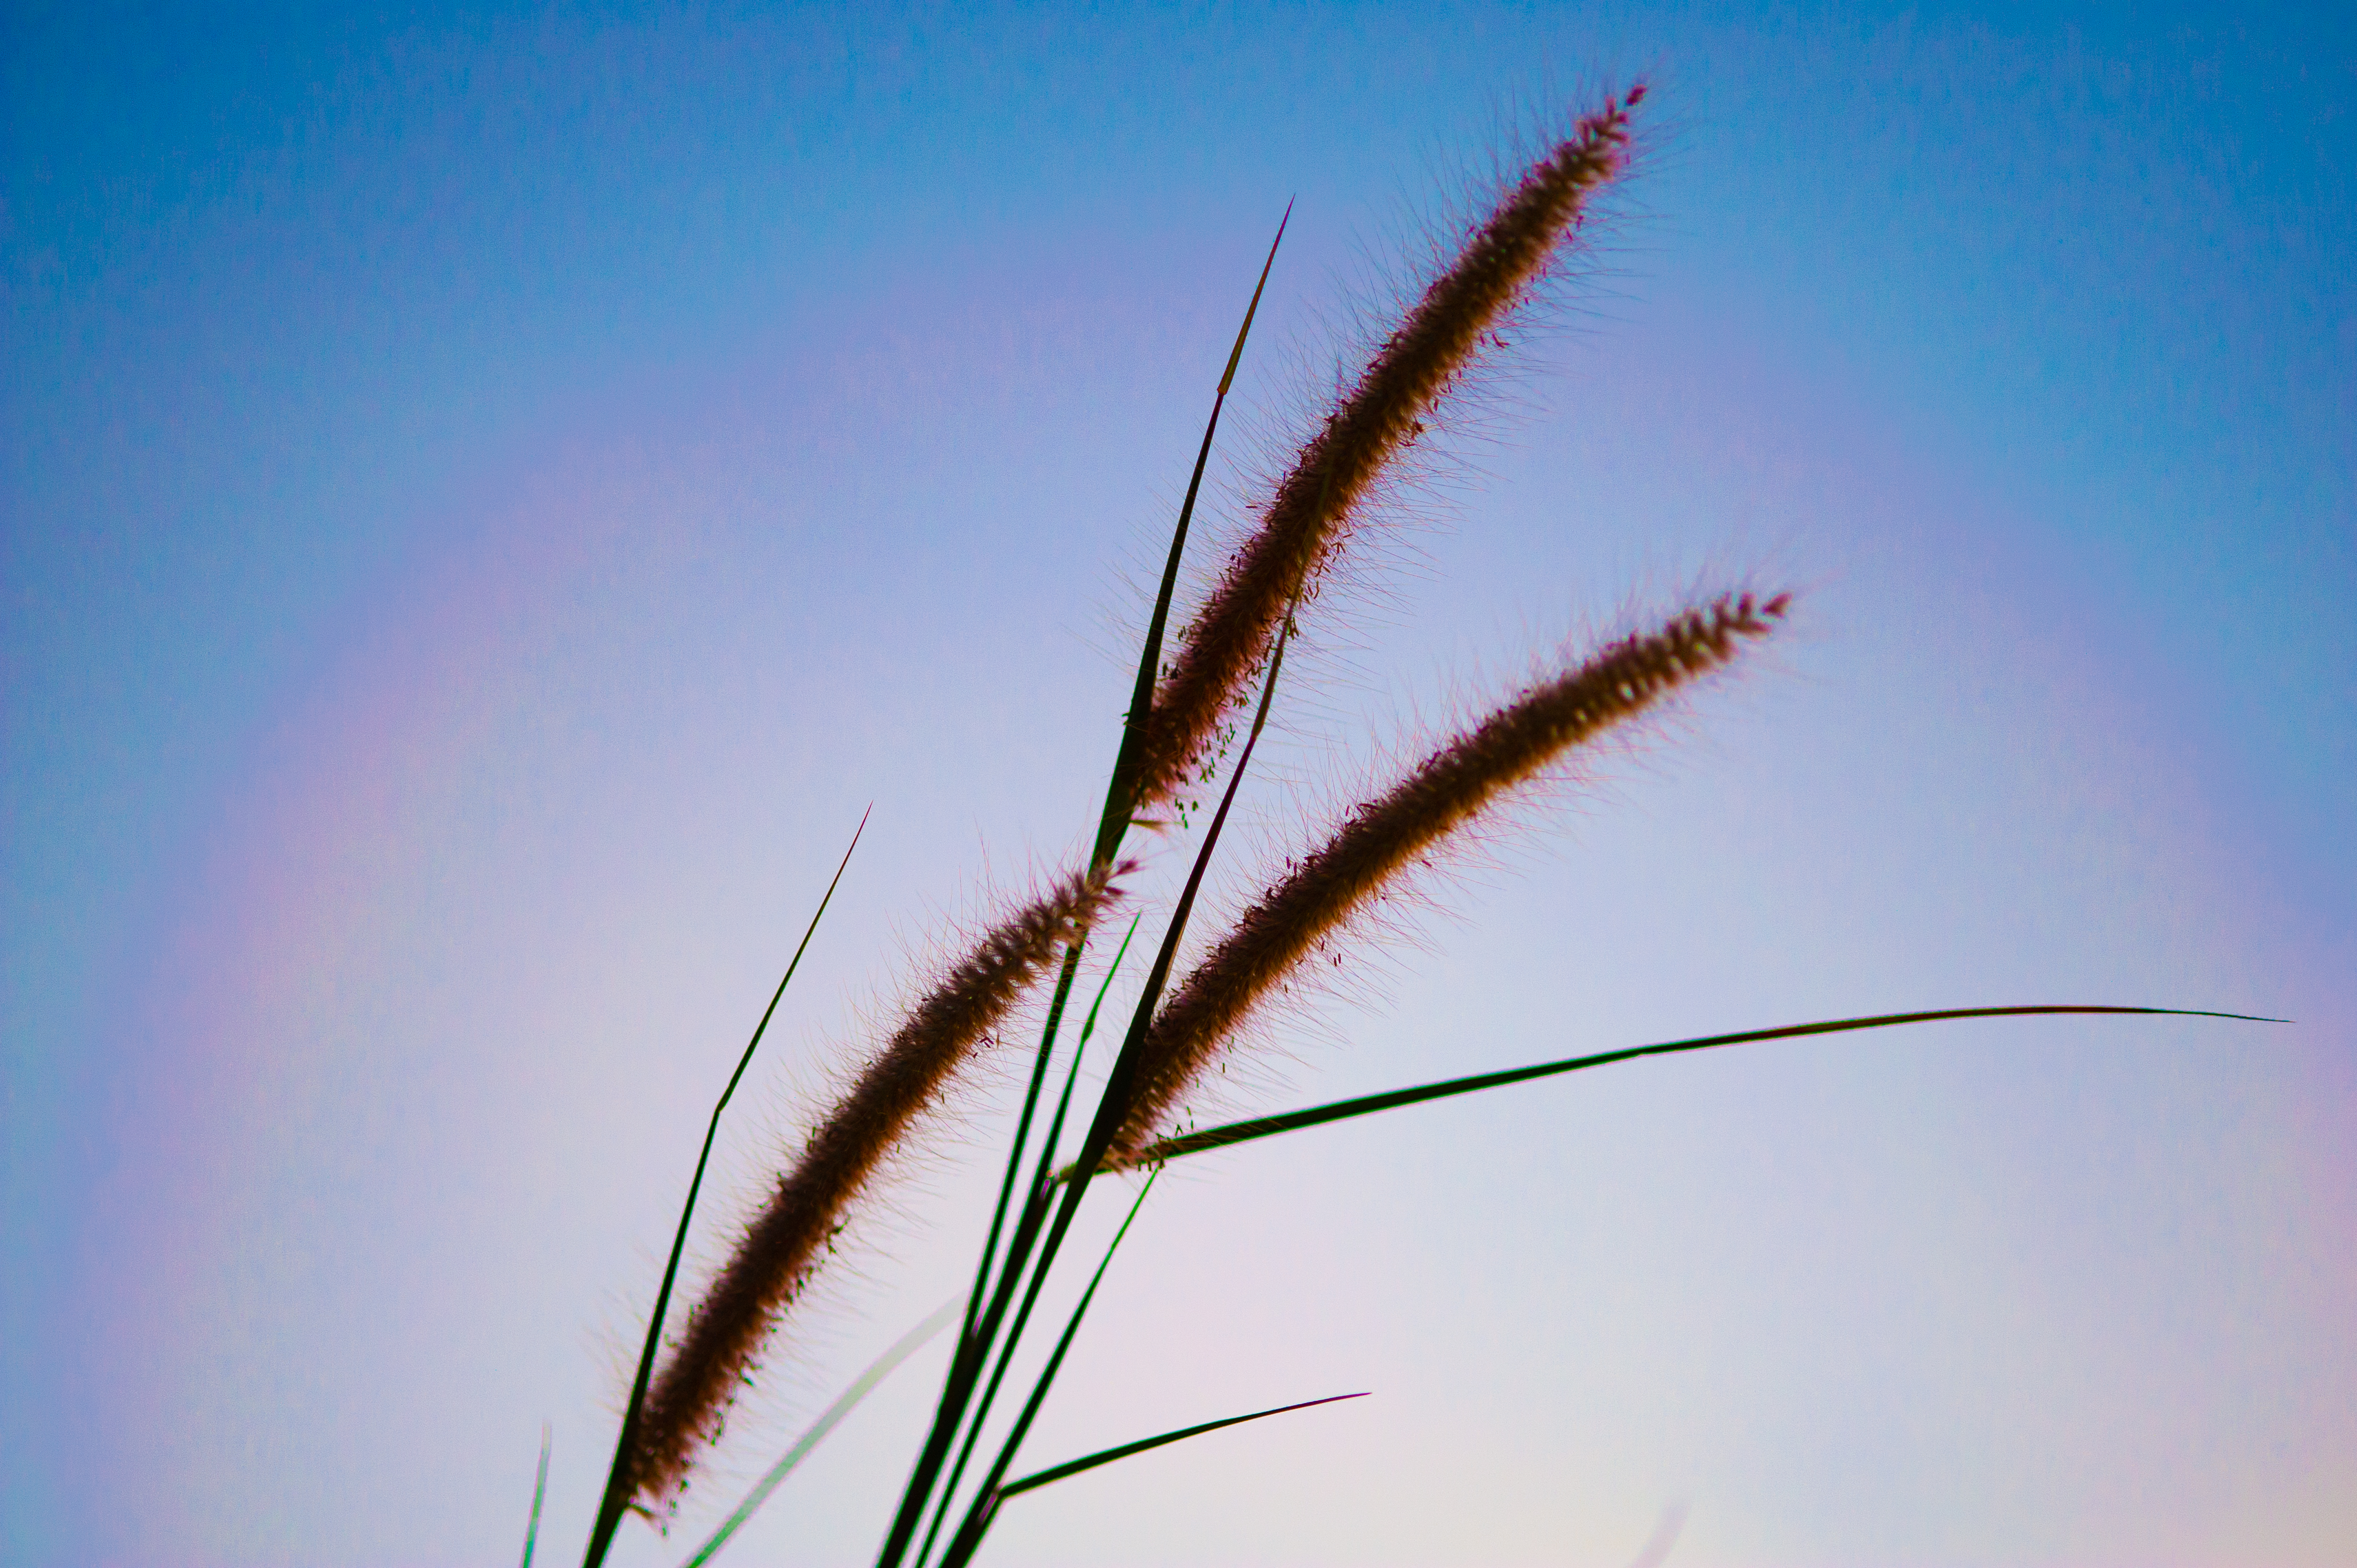
flower, sky, grass, plant, grass family, rye, phragmites, poales, hordeum, wind, food grain, plant stem, wheat, flowering plant, grain, sedge family